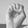
ASL letter: E